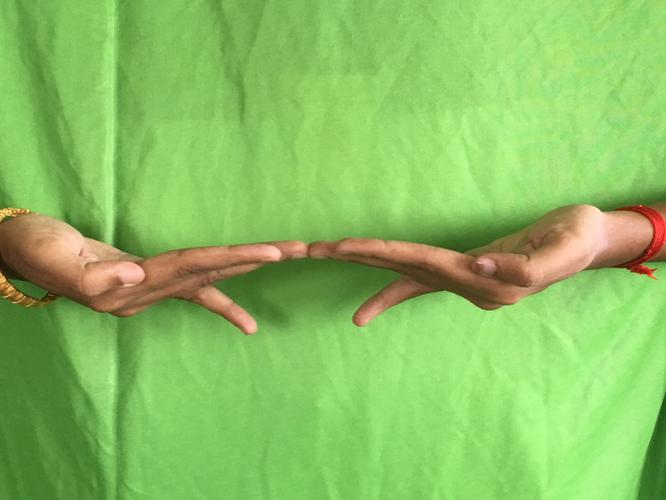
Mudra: Khatva
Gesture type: double_hand